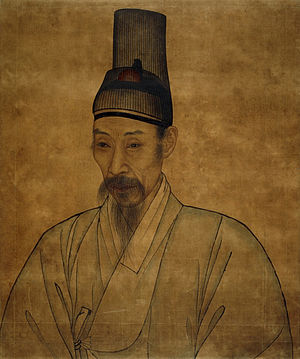
Joseon / Kultur
Mandlig klædedragt på en konfuciansk lærd. Portræt af Yi Je-gwan (1783–1837)
Dynastiet Joseon, flere alternative skrivemåder eksisterer eller har eksisteret, så som Chosŏn, Choseon, Choson eller Chosun var et koreansk dynasti som eksisterede mellem 18. juli 1392 og 8. oktober 1897, da det blev afløst af Kejserriget Korea.